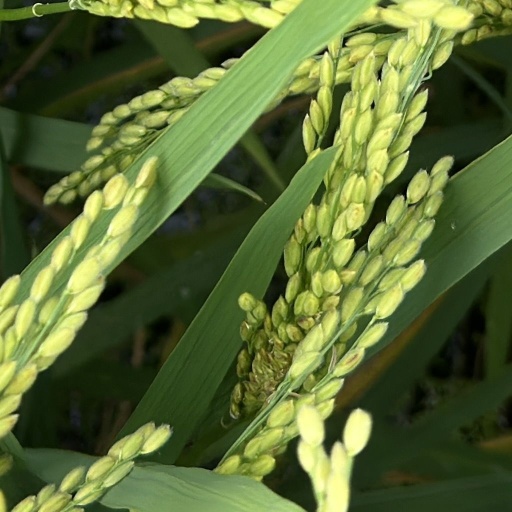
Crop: rice